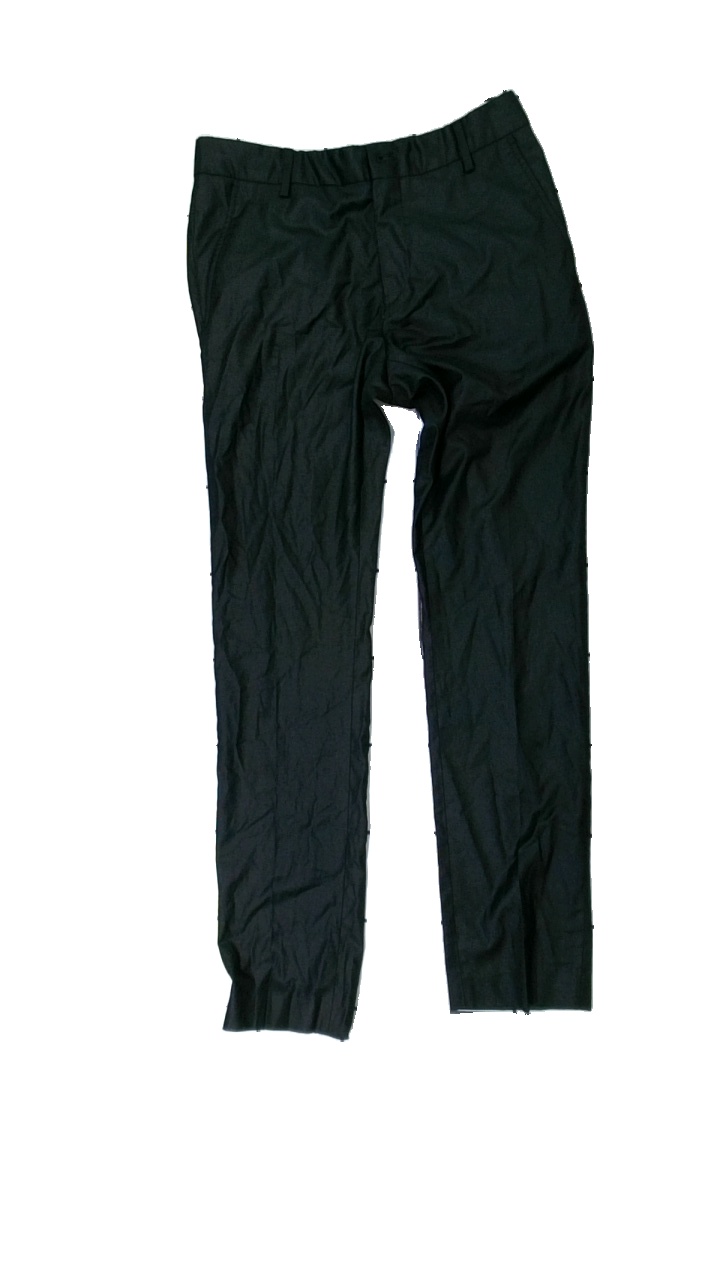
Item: Trousers (Ladies)
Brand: Selected Homme/femme
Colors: Black
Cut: Regular
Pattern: Dots
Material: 55% polyester, 45% cotton
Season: All
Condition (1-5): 3
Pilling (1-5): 4
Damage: torn seam
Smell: Minor
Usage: Export
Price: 50-100